Knockaround Guys

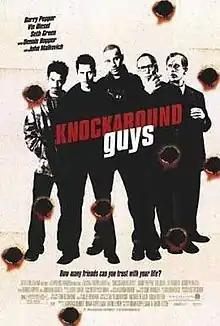
Theatrical release poster

Knockaround Guys is a 2001 action crime thriller film starring Barry Pepper, Vin Diesel, Seth Green, John Malkovich and Dennis Hopper. It was filmed in locations in the U.S. and Canada including the small town of Delia, Alberta.